James Lassche

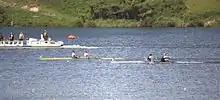
Oberlin-Brown and Lassche on their way to silver in 2010

James Lassche (born 31 August 1989) is a former New Zealand rower.